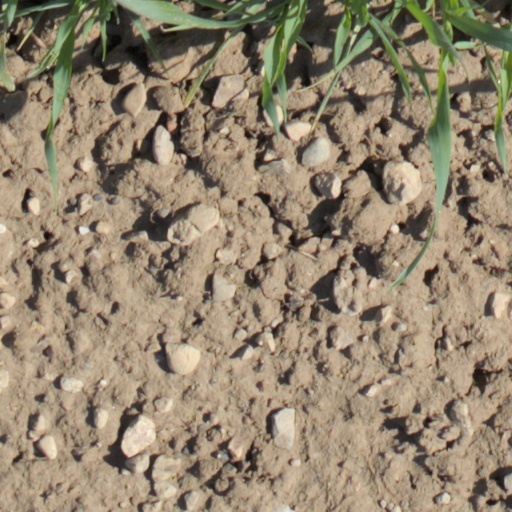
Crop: wheat